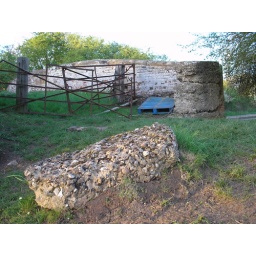
Anti-tank wall blocking Grand Union Canal bridge near Bascote Heath (May 2006)